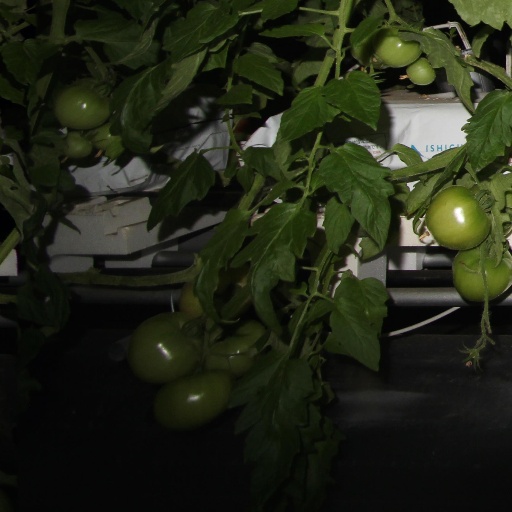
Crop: tomato